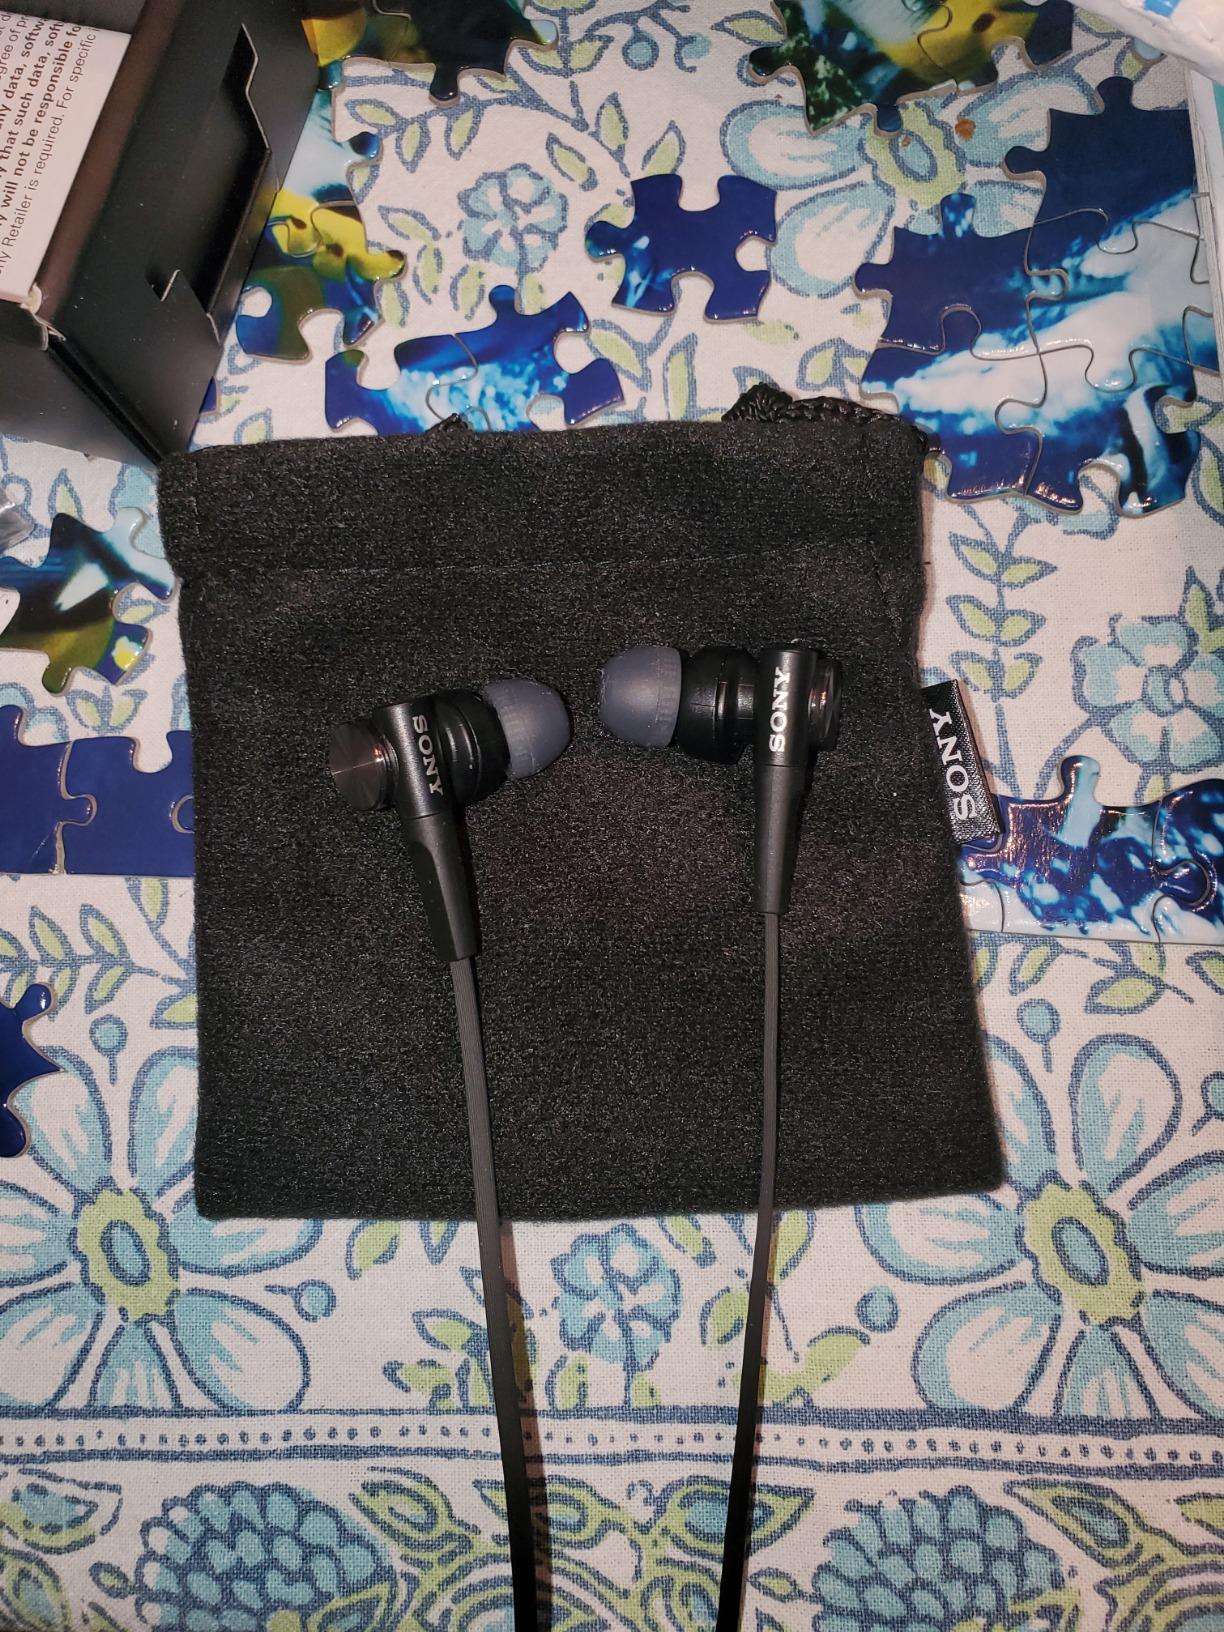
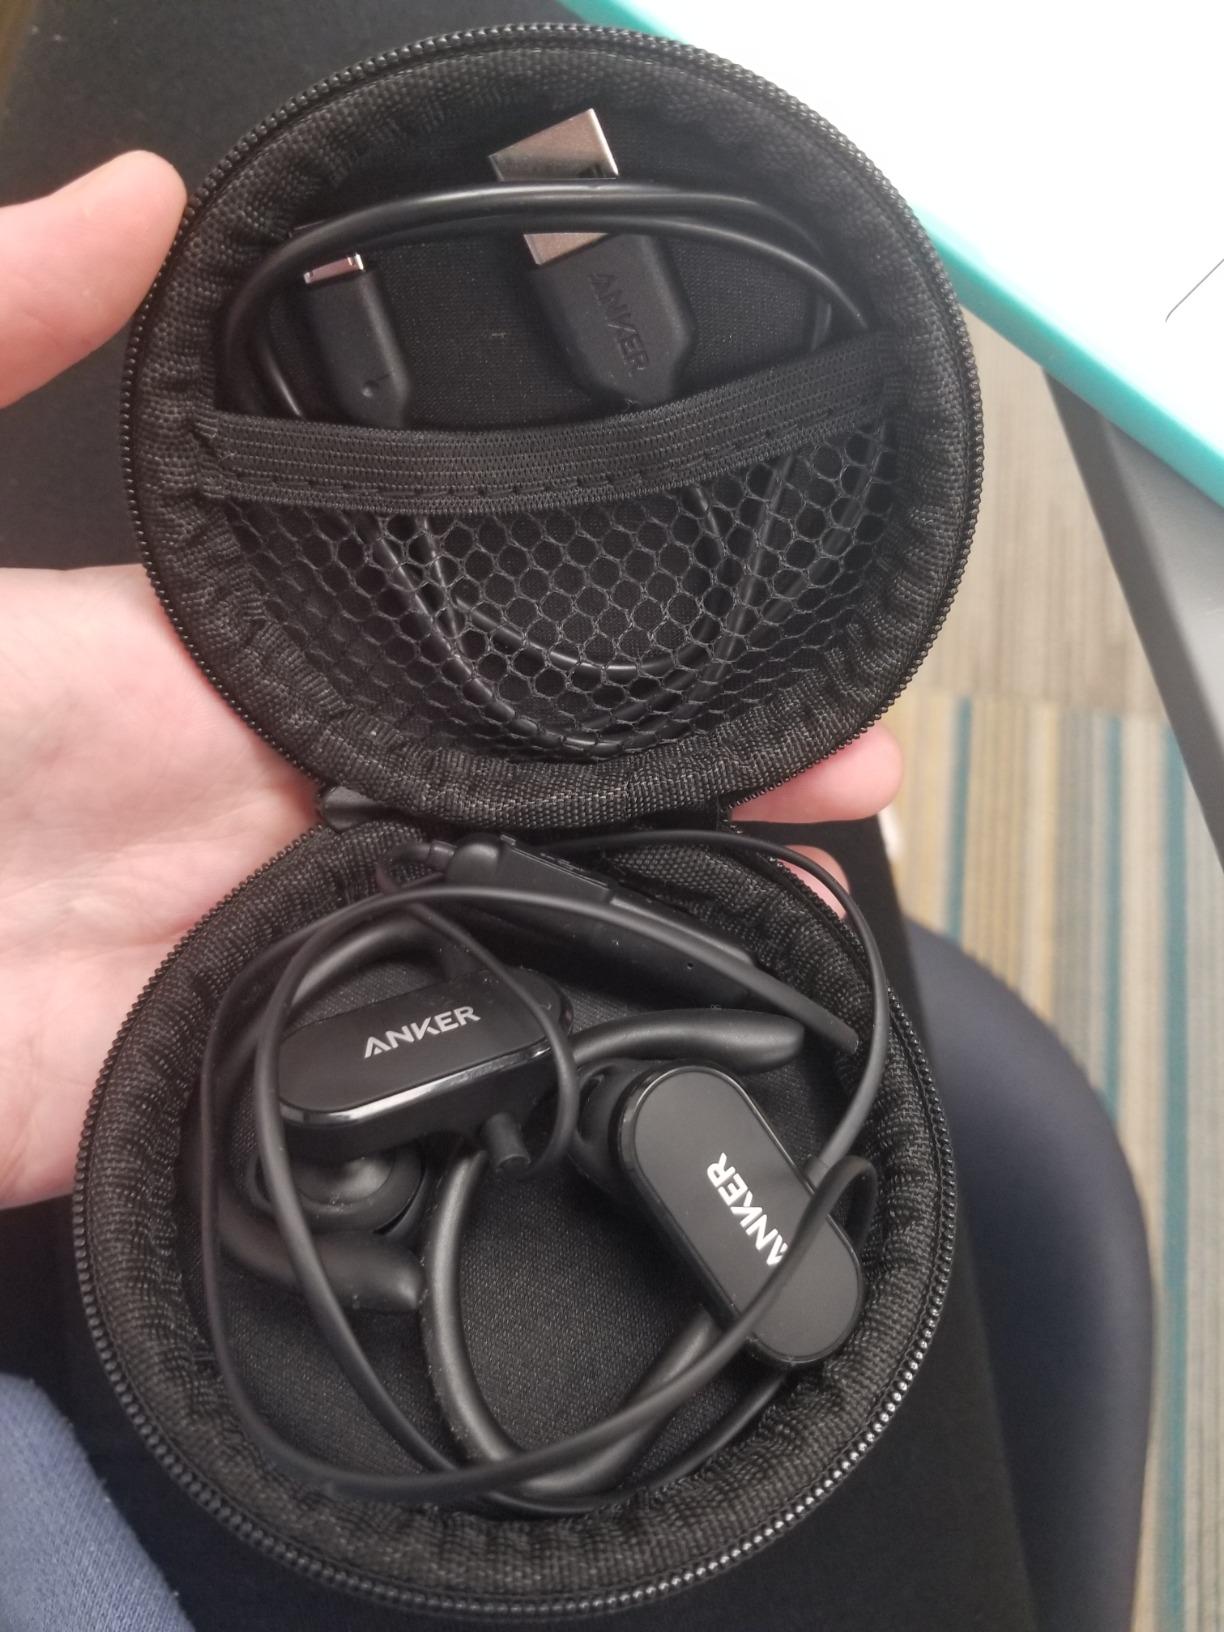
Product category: headphones
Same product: no